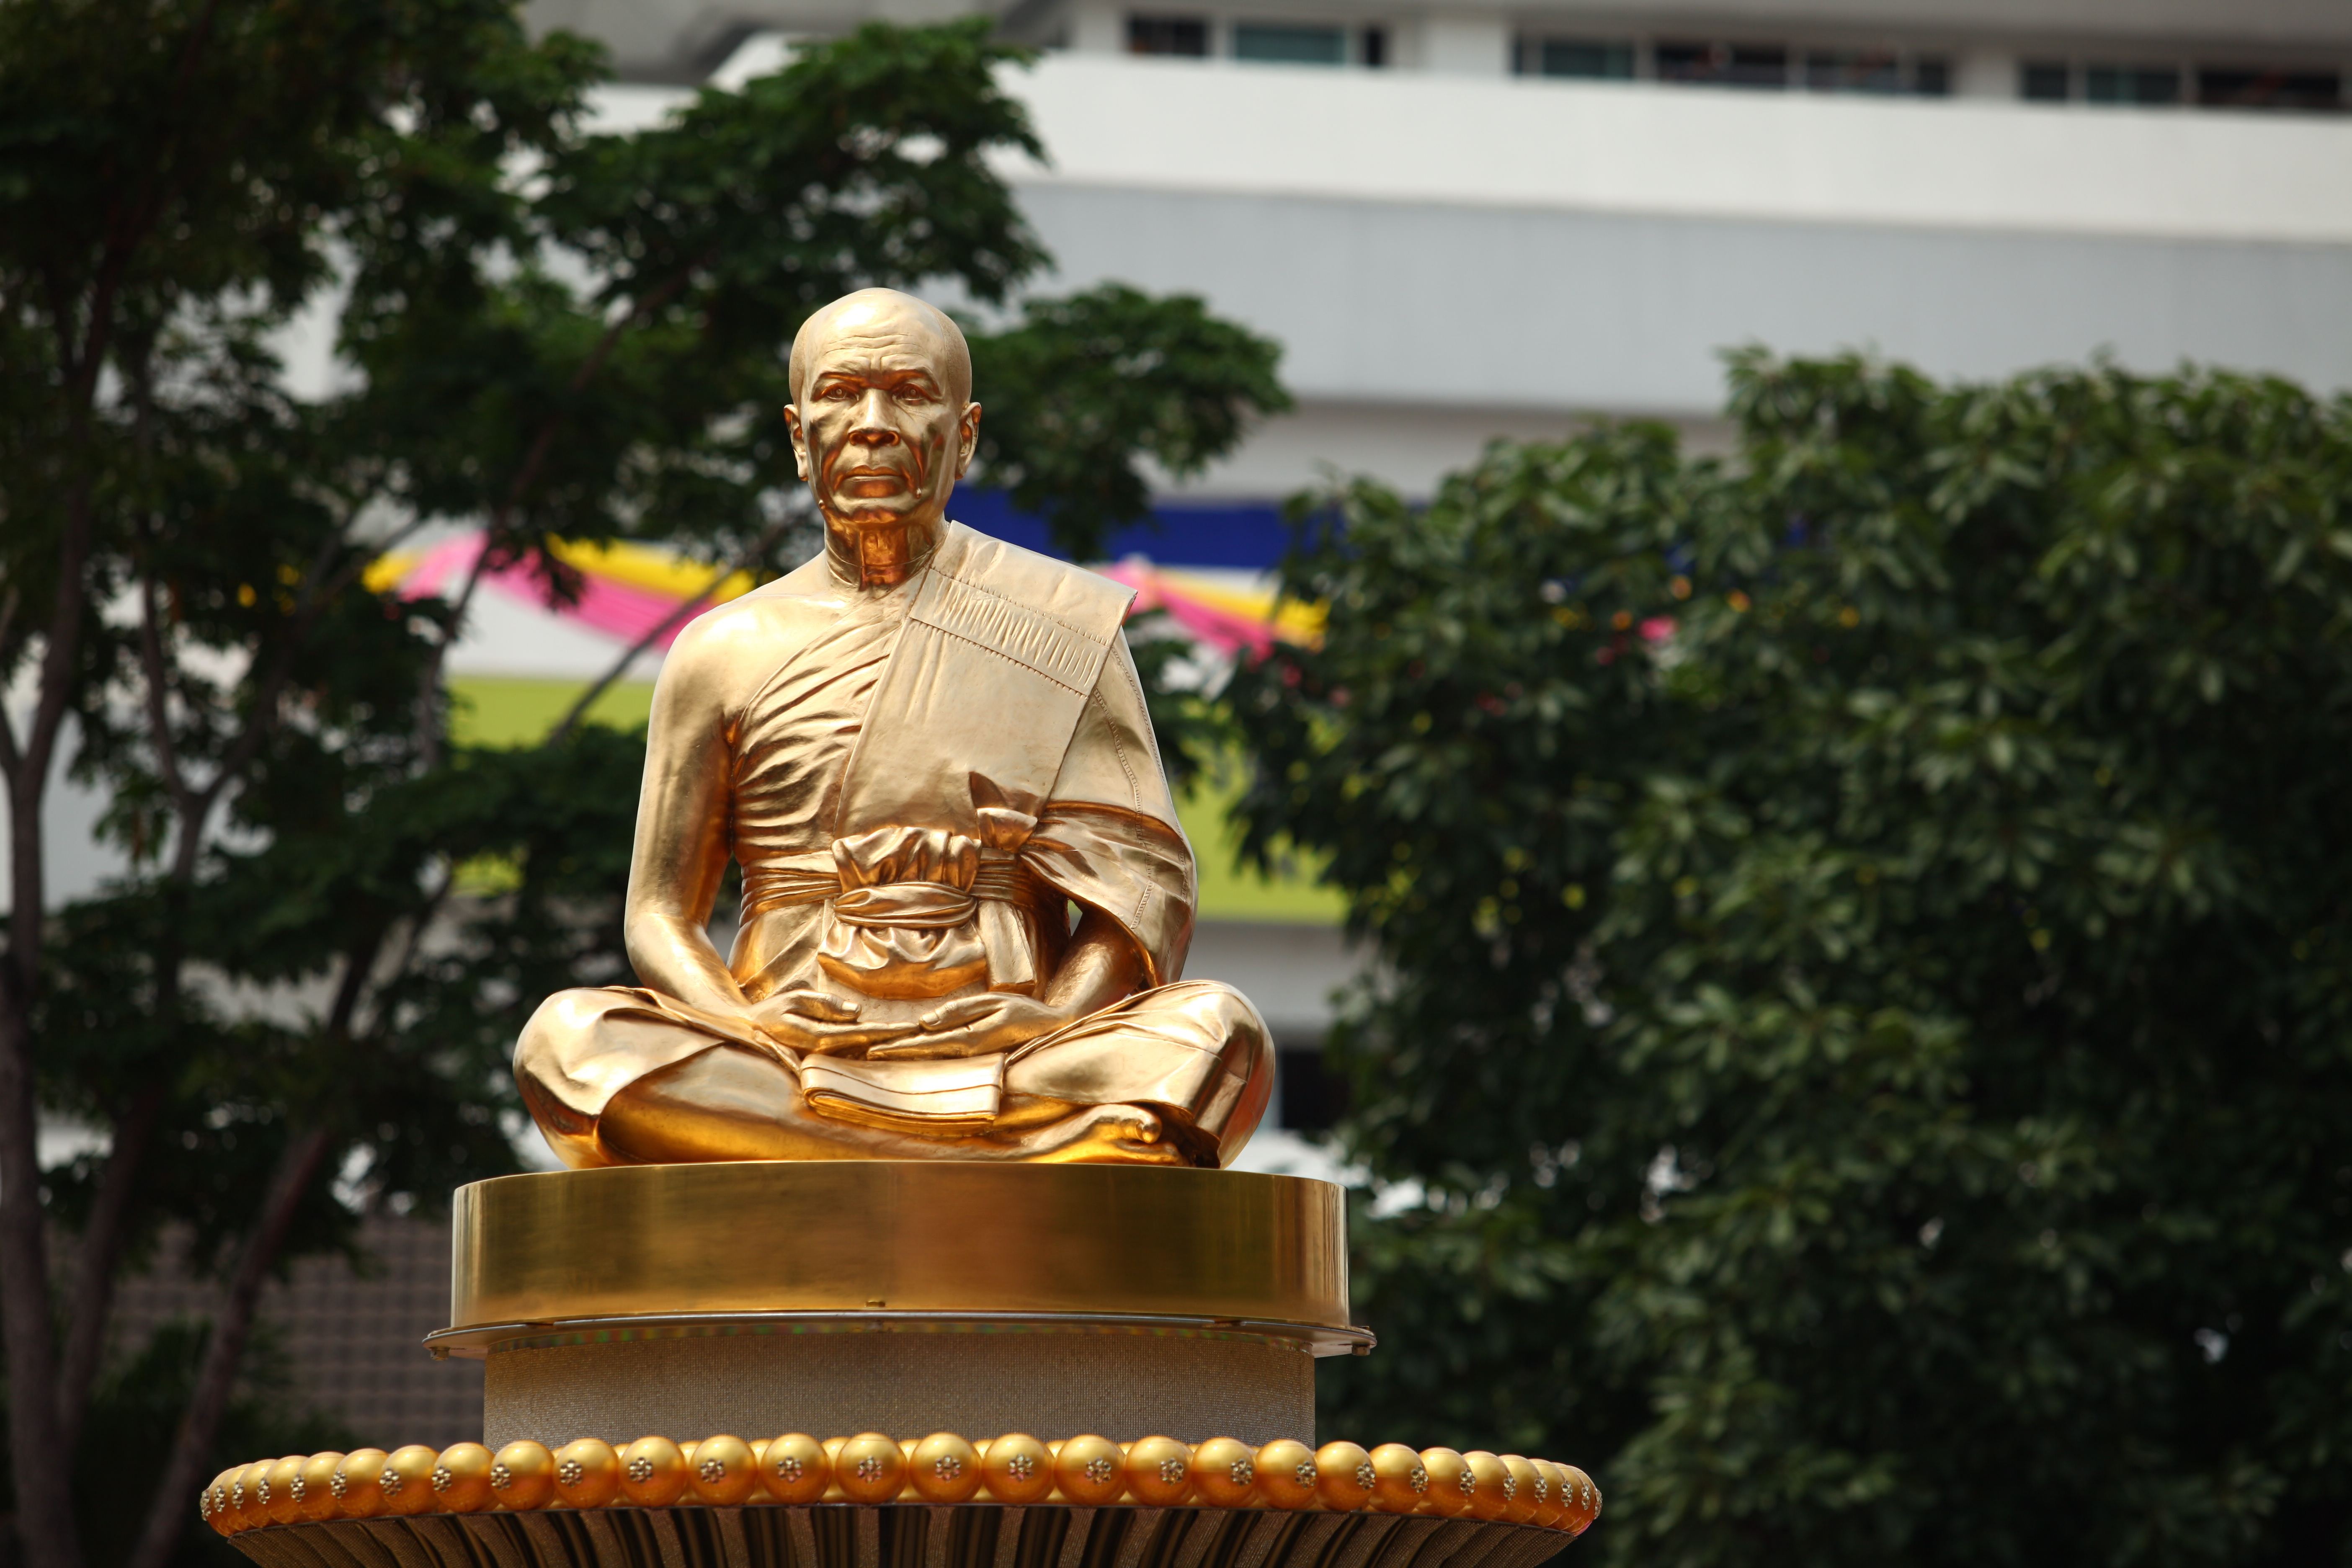
monument, asian, statue, monk, meditate, buddhism, asia, place of worship, thailand, meditation, gold, temple, million, stupa, wat, budha, gautama buddha, human positions, dhammakaya pagoda, phra dhammakaya, more than, budhas, phramongkolthepmuni, meditate statue, pagada